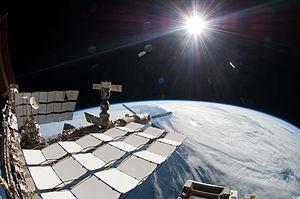
Soyouz TMA-21 est une mission spatiale dont le lancement s'est déroulé le 4 avril 2011 depuis le Cosmodrome de Baikonour. Elle a transporté trois membres de l'Expédition 27 vers la station spatiale internationale. Il s'agit du 109ᵉ vol d'un vaisseau Soyouz depuis le premier en 1967. Soyouz TMA-21 a atterri le 16 septembre 2011.